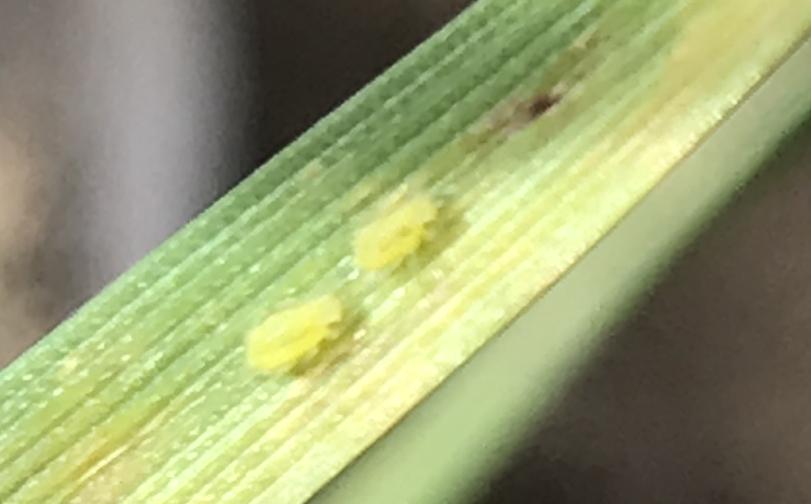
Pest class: cereal_grass_aphid